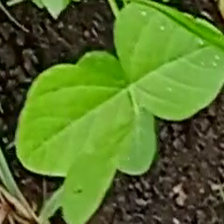
Weed species: Asian_Pigeonwings_(Clitoria Ternatea)